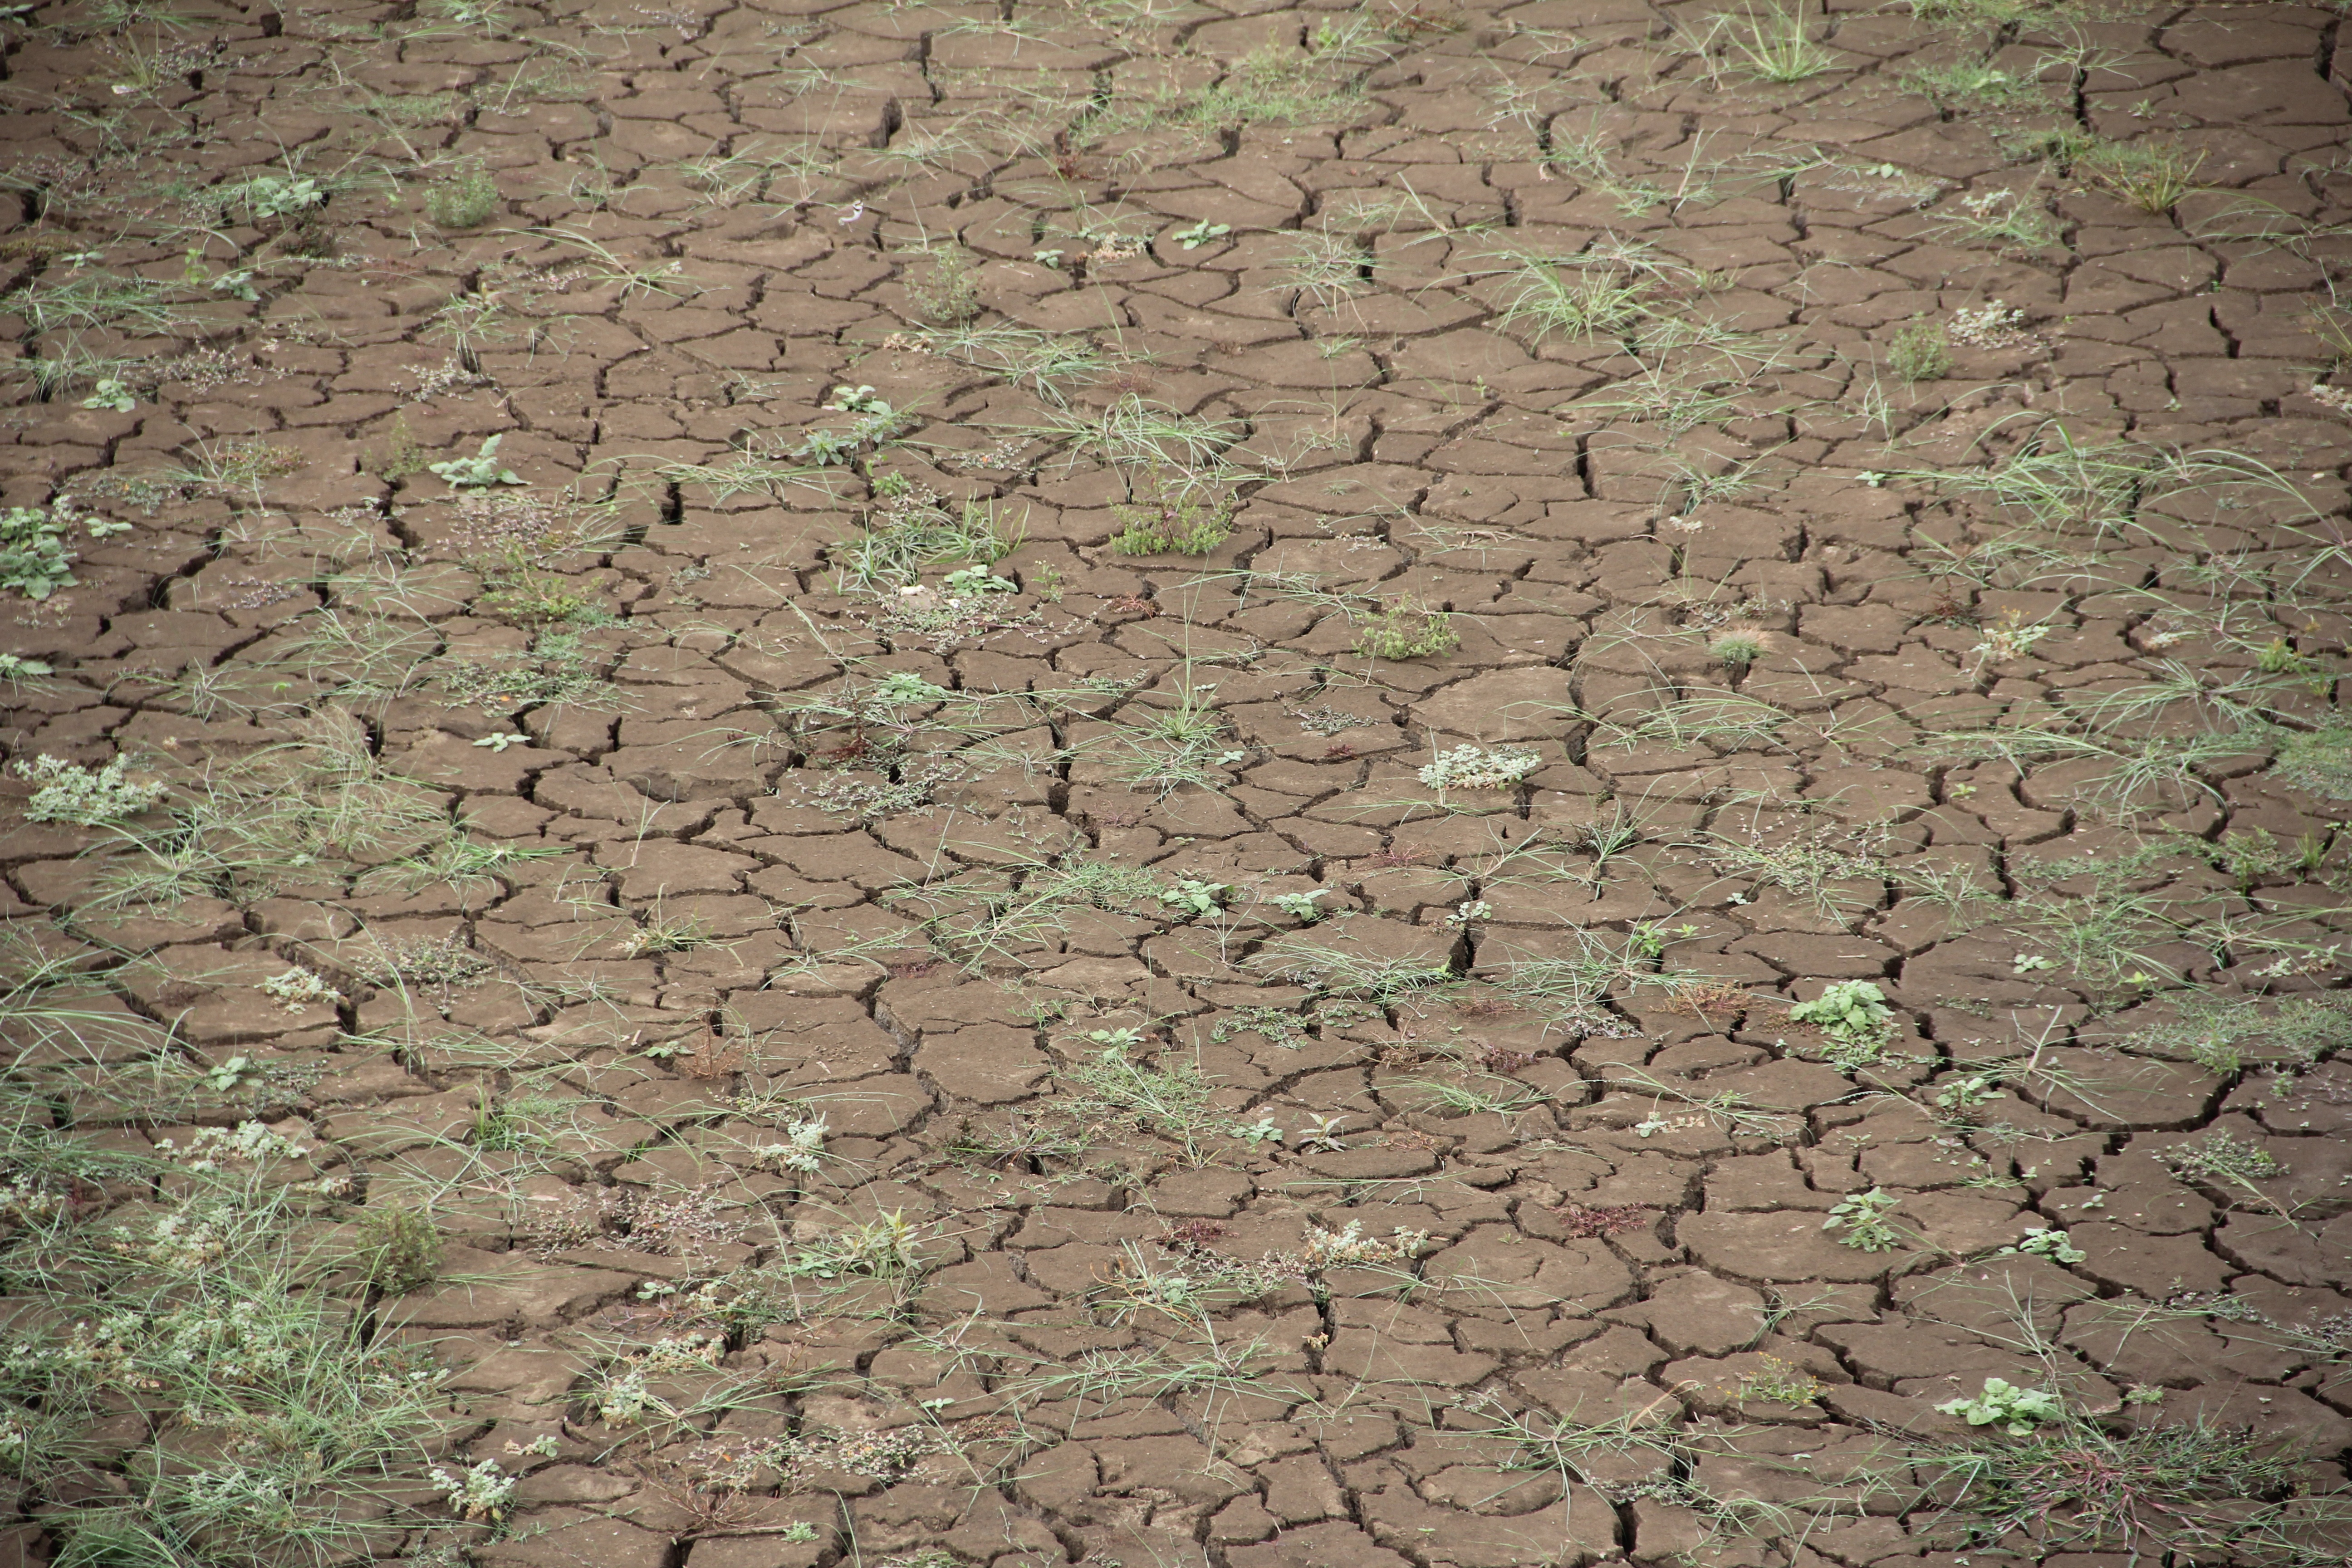
ground, texture, floor, cobblestone, wall, asphalt, summer, dry, mud, soil, stone wall, brick, cracked, earth, cracks, drought, flooring, dehydrated, global warming, road surface, clay soil, parching